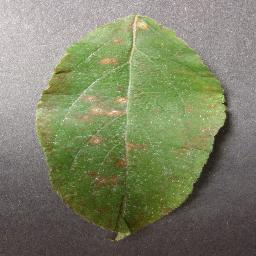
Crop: apple
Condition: cedar_rust